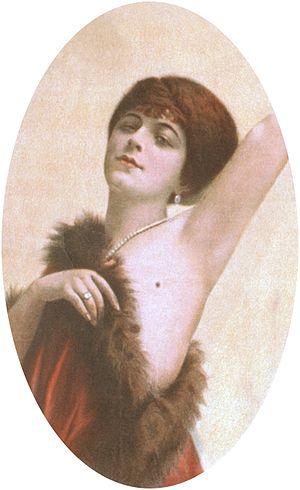
Valeska Suratt, née le 28 juin 1882 à Owensville en Indiana et morte le 2 juillet 1962 à Washington, est une actrice américaine de théâtre et du cinéma muet.